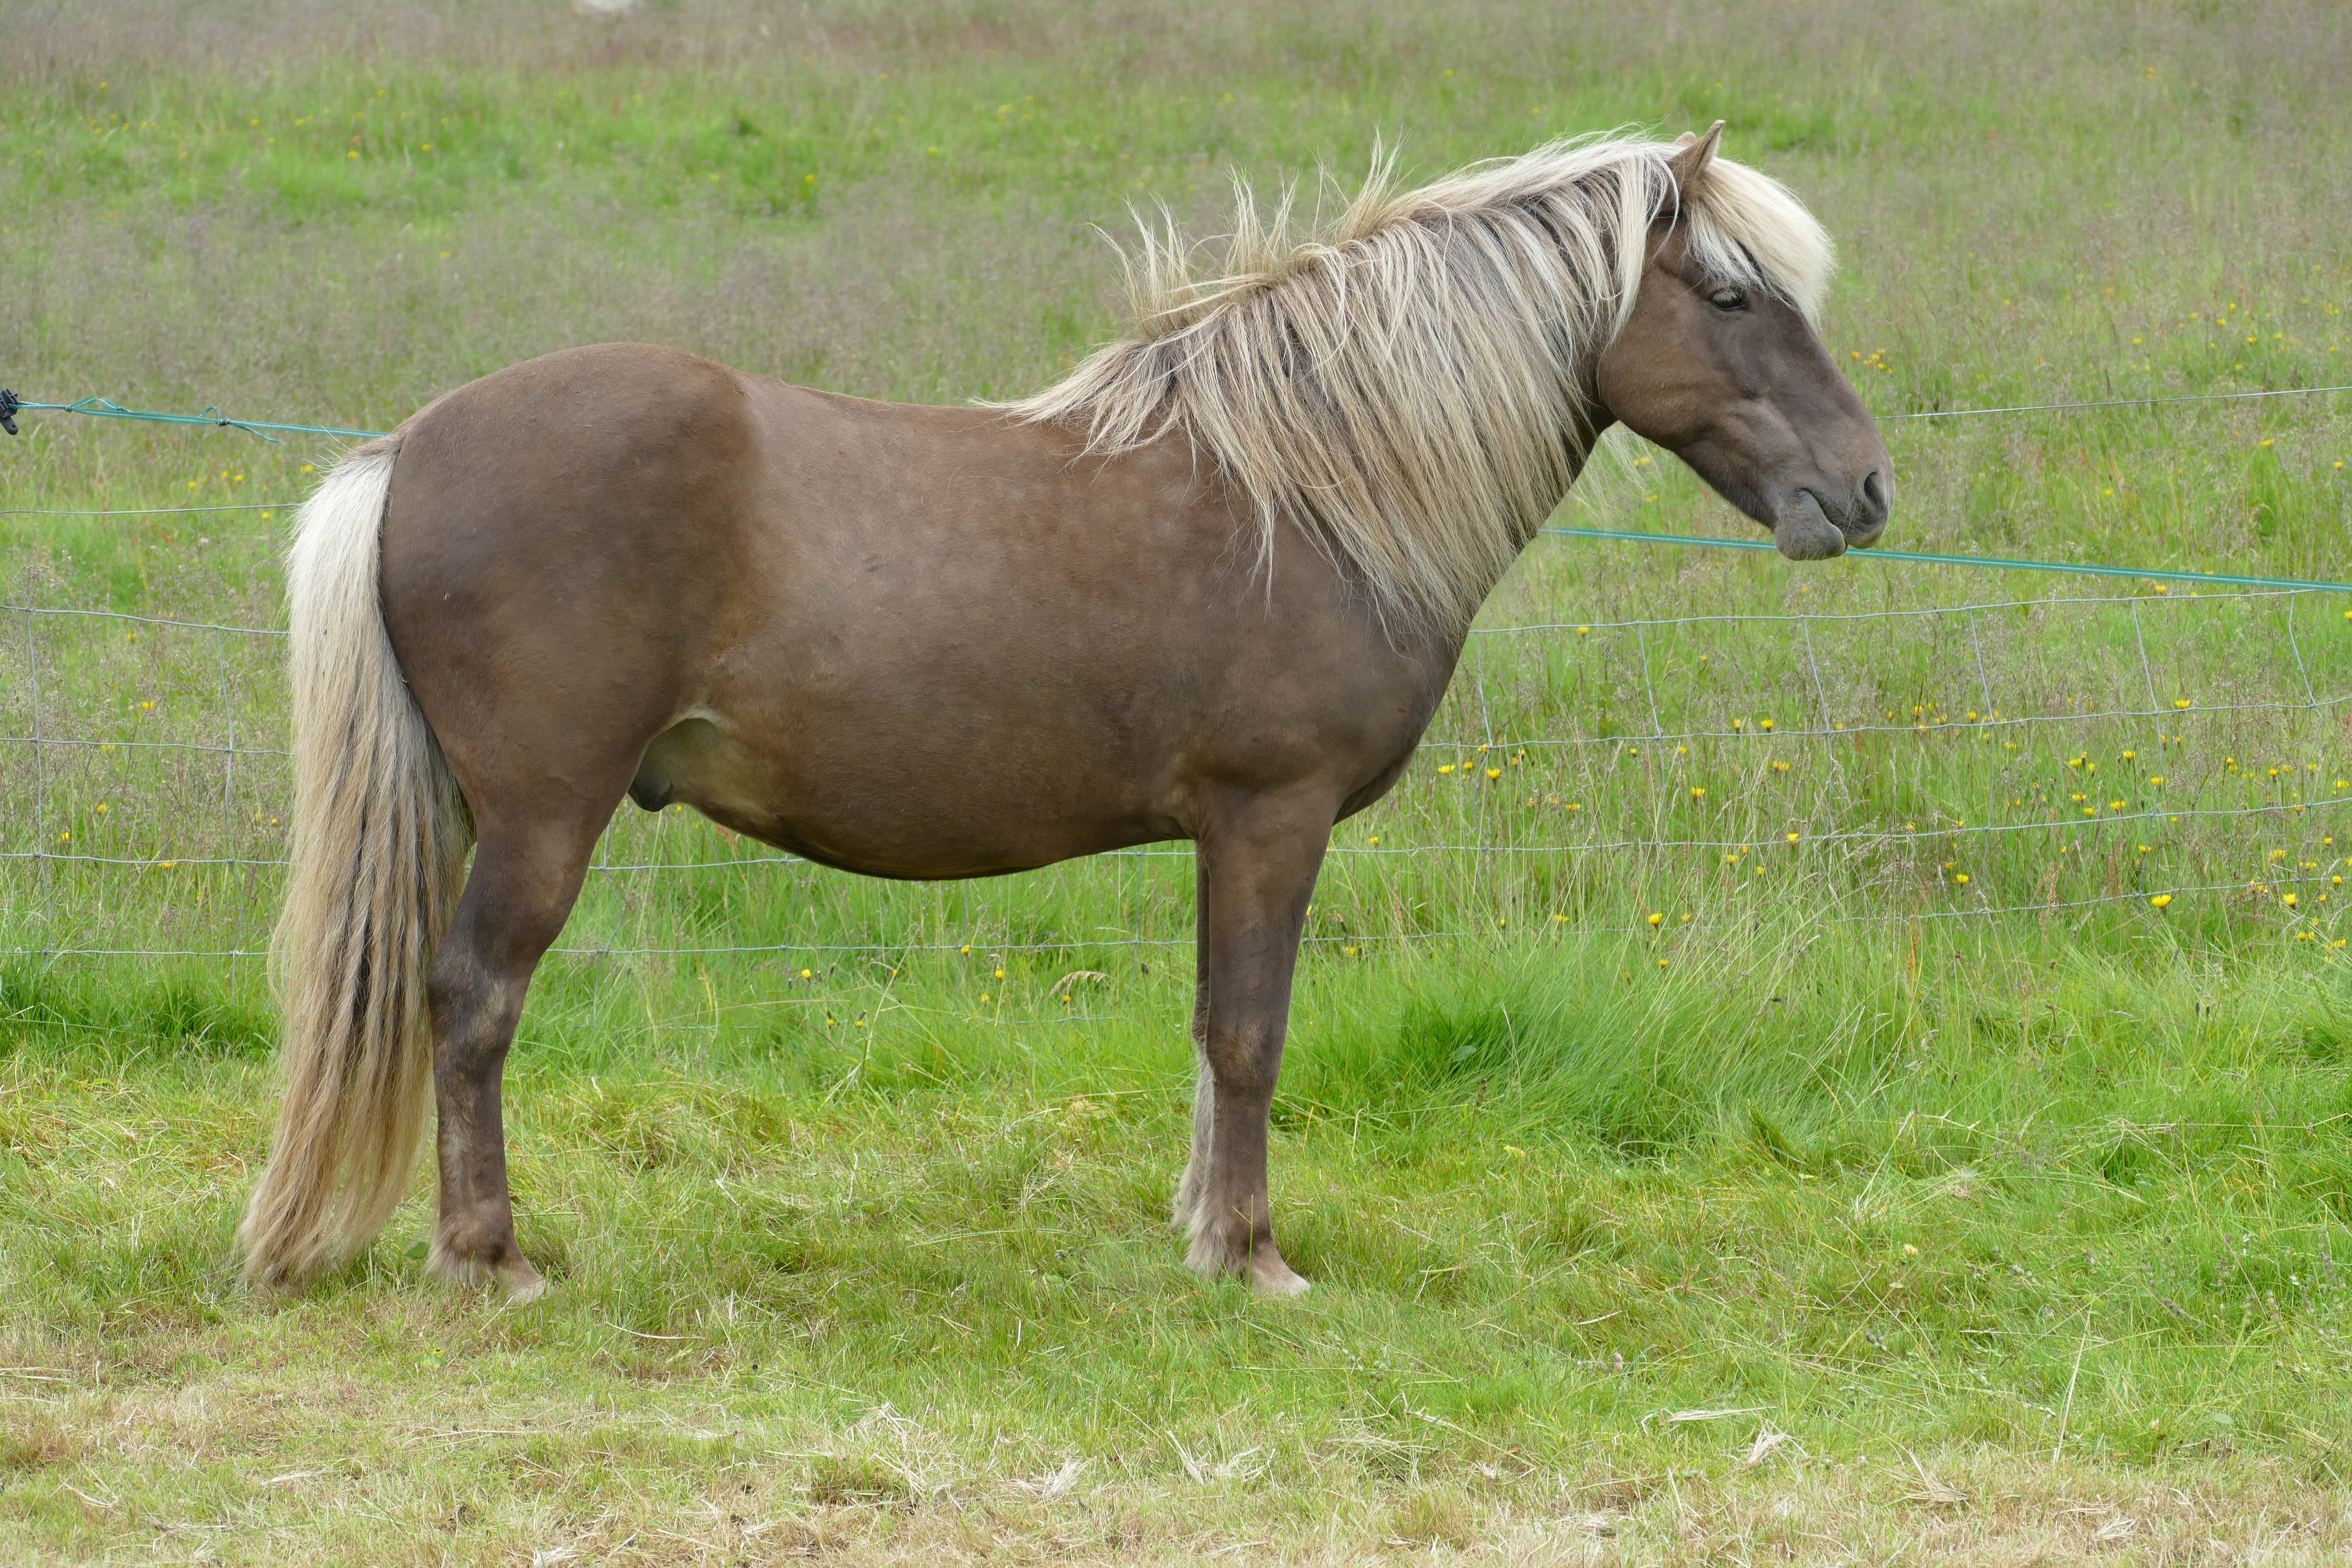
meadow, animal, pasture, grazing, horse, mammal, stallion, mane, ride, iceland, eat, fauna, equestrian, pony, vertebrate, mare, foal, horse head, colt, iceland horse, pack animal, iceland pony, horse like mammal, mustang horse